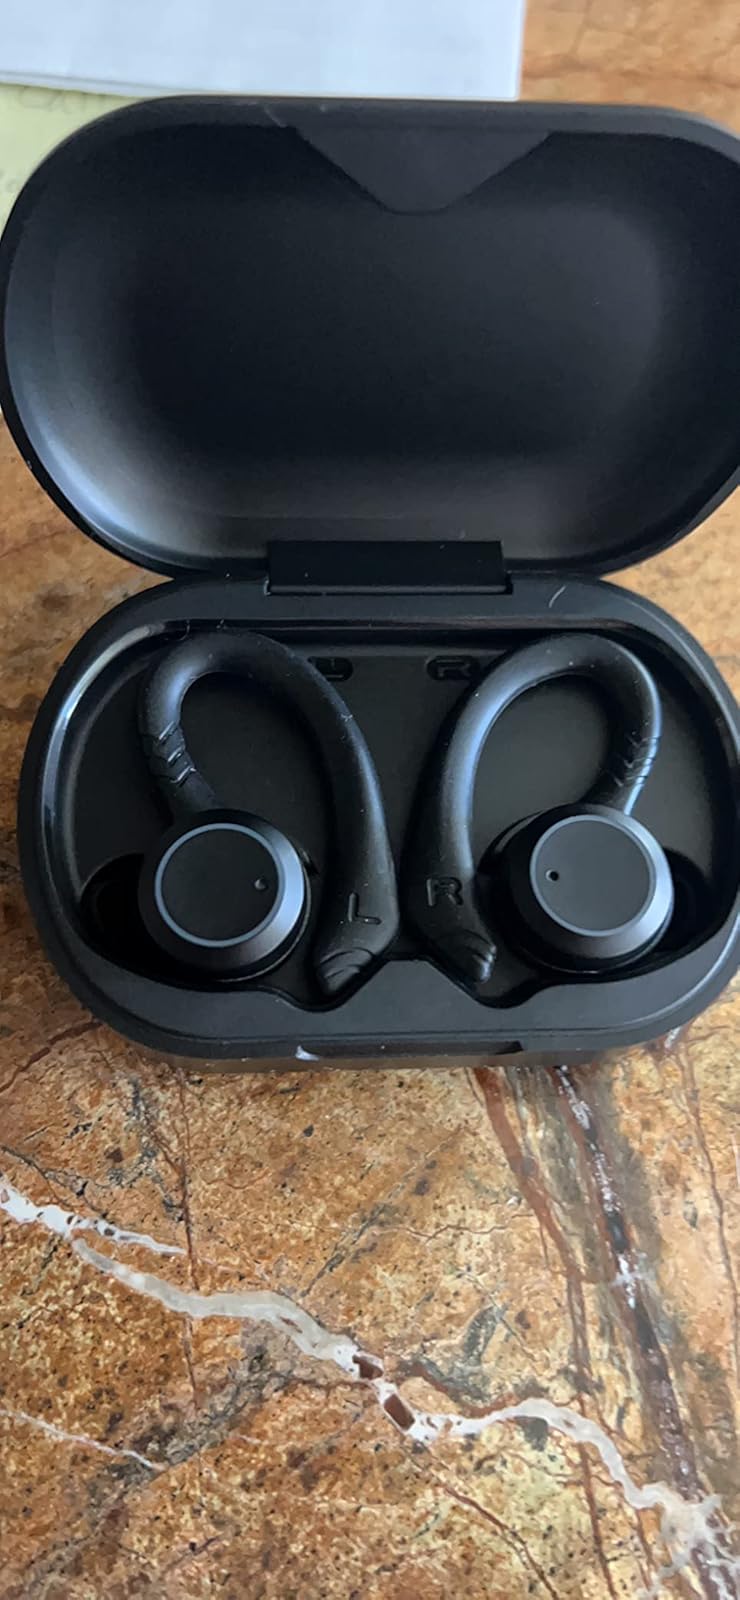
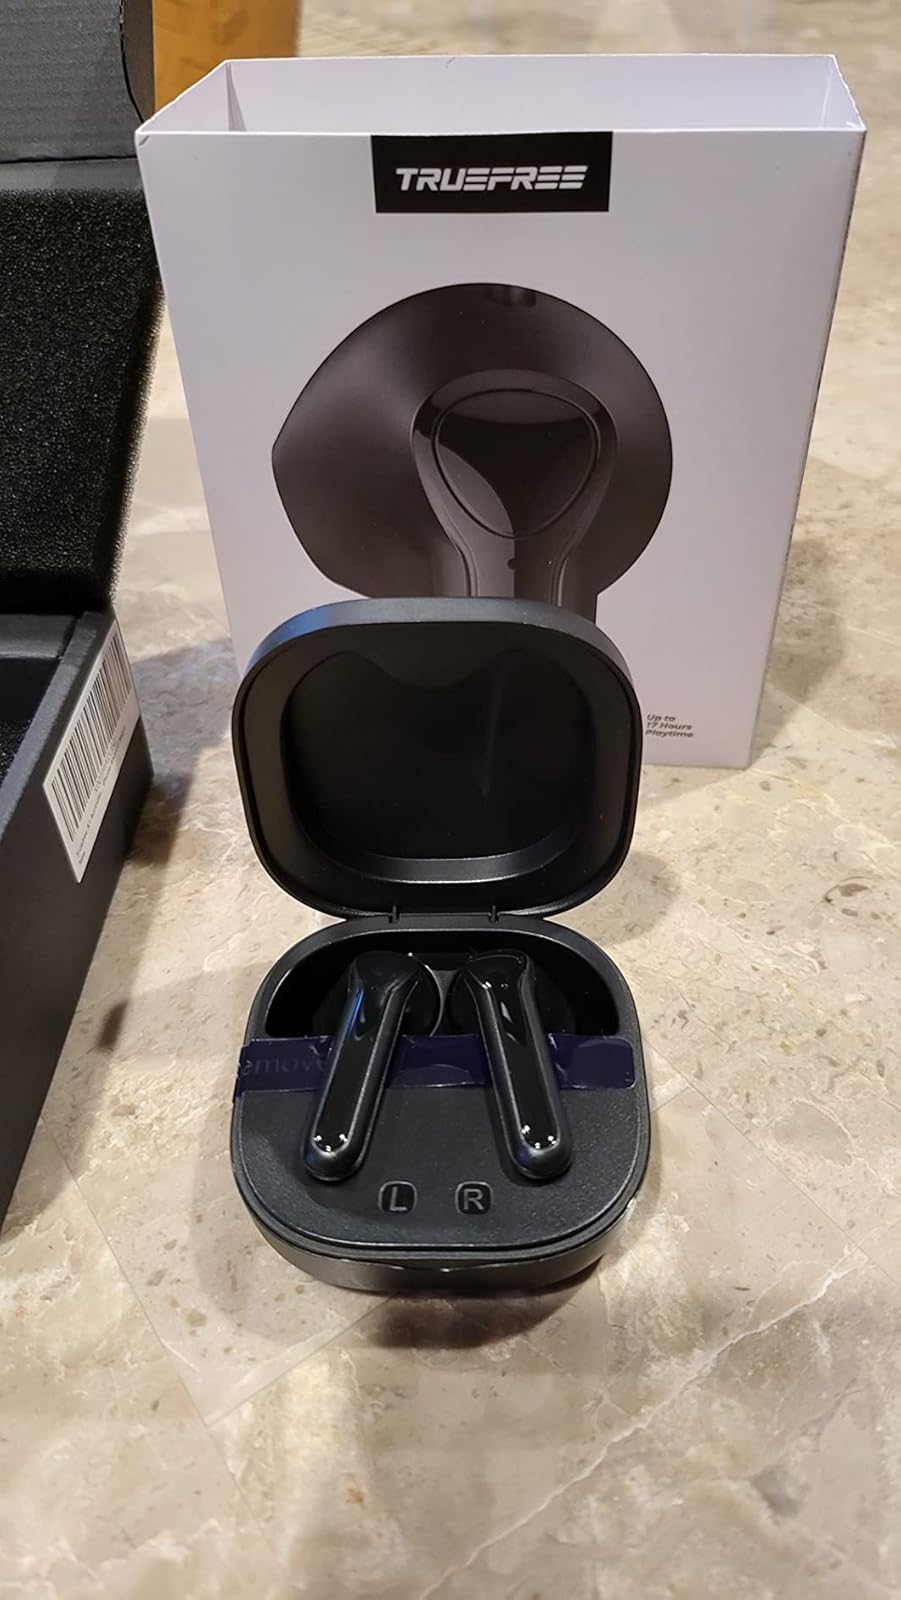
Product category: earbuds
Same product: no